Werner Kolhörster

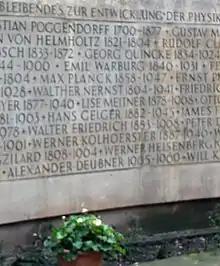
Werner Kolhörster on the memorial stone Invalidenstraße, Berlin (row 3 from below)

Werner Heinrich Gustav Kolhörster (28 December 1887 – 5 August 1946) was a German physicist and a pioneer of research into cosmic rays.